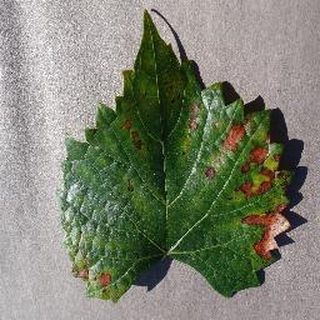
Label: grape_esca_black_measles